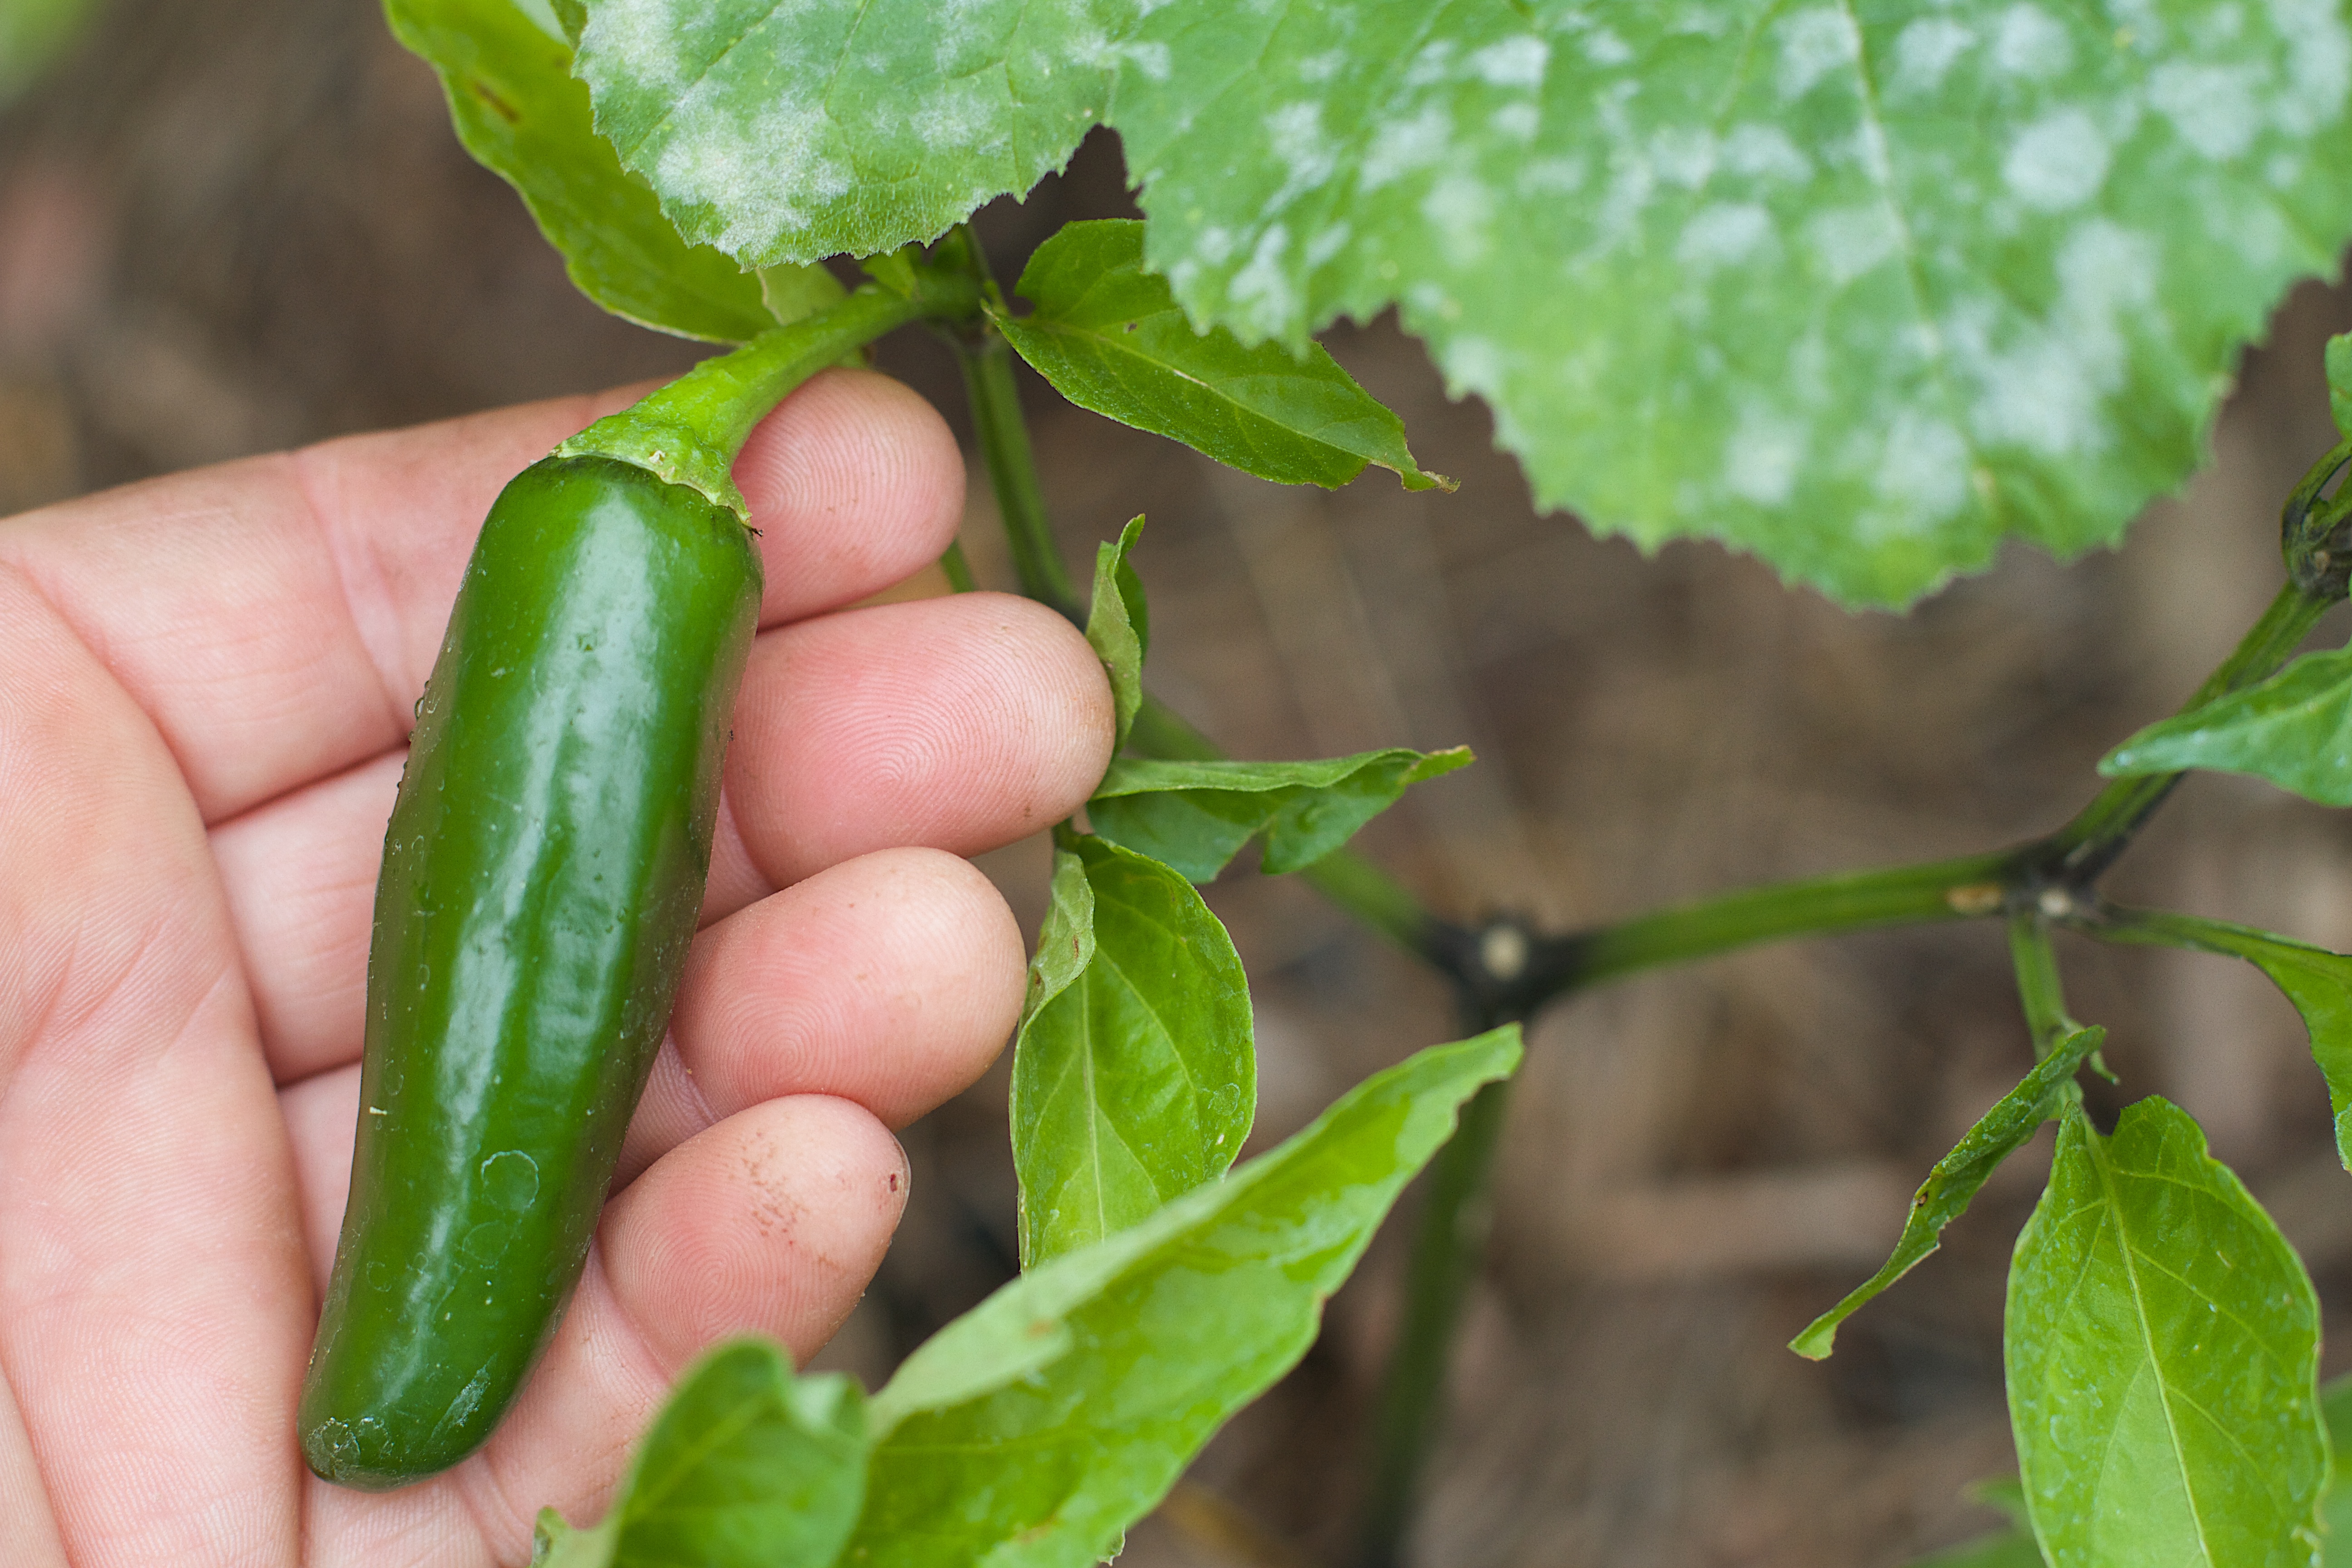
plant, fruit, flower, food, green, produce, vegetable, peppers, flowering plant, chili pepper, land plant, bird's eye chili, bell peppers and chili peppers